Frost Bros.

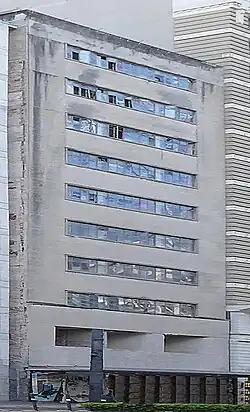
Once a gleaming skyscraper in downtown Houston, now (2021) Battelstein's has been abandoned for 18 years.

Frost Bros. was a high-fashion retail chain based in San Antonio, Texas. The retailer opened its first store in 1917 at 217 E. Houston Street in Downtown San Antonio. Frost Bros. was known for quality personal service, including name recognition, purchase preferences, and personal shoppers. Their customer service was on the same level as Neiman Marcus, Saks Fifth Avenue, and Nordstrom. Frost Bros. filed for bankruptcy protection in April 1988, and its four remaining stores were liquidated in mid-1989 after the company failed to successfully reorganize.